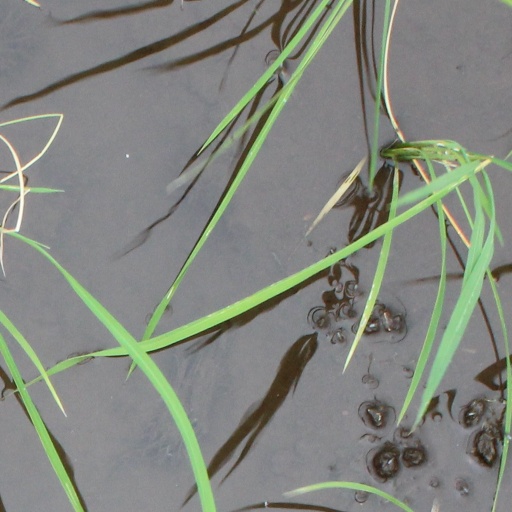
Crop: rice